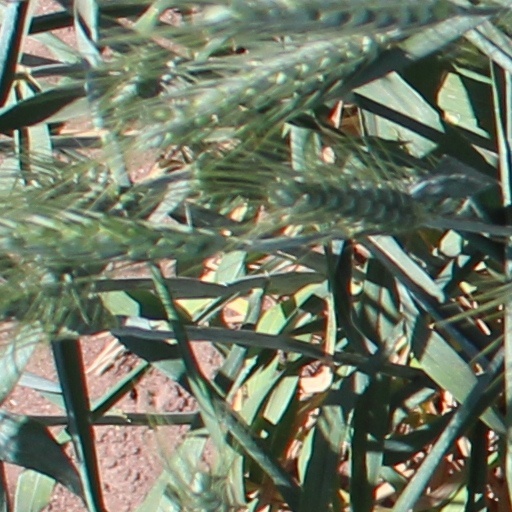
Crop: wheat